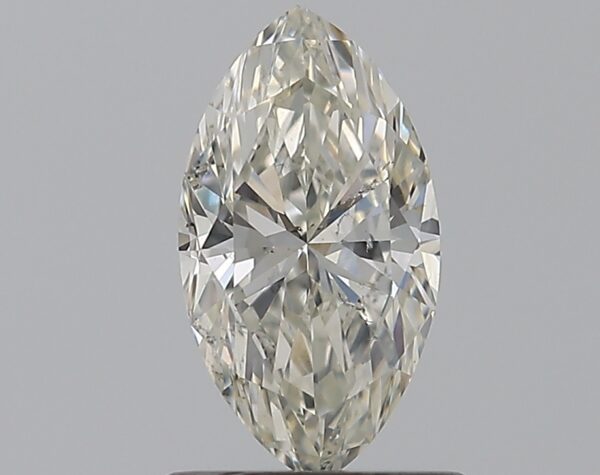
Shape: marquise
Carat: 0.8
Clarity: SI2
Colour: J
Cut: VG
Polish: EX
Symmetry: VG
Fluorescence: F
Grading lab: GIA
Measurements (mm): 8.85 x 4.83 x 3.14